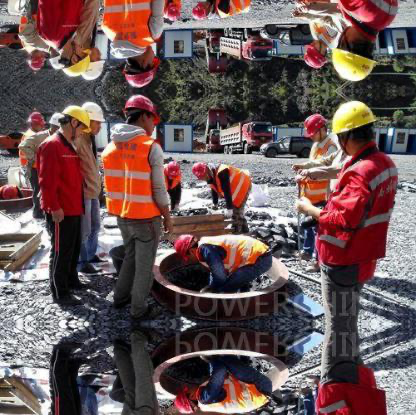
Objects in the image:
label: helmet
label: helmet
label: helmet
label: helmet
label: helmet
label: helmet
label: helmet
label: helmet
label: helmet
label: helmet
label: helmet
label: helmet
label: helmet
label: helmet
label: helmet
label: helmet
label: helmet
label: helmet
label: helmet
label: helmet
label: helmet